Den nya nordiska floran

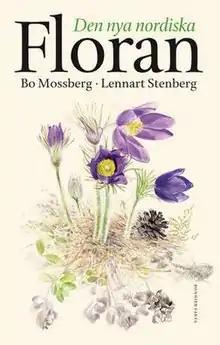
Cover of the 2010 version.

Den nya nordiska floran ("The new Nordic flora") is a book of Swedish flora from 2003 by Bo Mossberg and Lennart Stenberg, with illustrations by Bo Mossberg. It contains descriptions, illustrations and distribution maps of all plants in Sweden, Denmark, Norway (including Svalbard), Finland, Faroe Islands and Iceland, a total of more than 3,250 species. It is a sequel to the earlier book "Den nordiska floran". It has been called indispensable as a reference book, but criticized for being too heavy to be a field flora. It was translated into Danish by Jon Feilberg, titled "Den Nye Nordiske Flora". The book is fact-checked by Thomas Karlsson. It was also translated into Norwegian by Steinar Moen, with fact-checking by Svein Båtvik. The title of this version is "Gyldendals store nordiske flora. Revidert og utvidet utgave".